Go Ahead Eagles

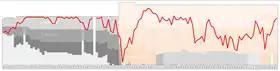
Historical chart of league performance

Below is a table with Go Ahead Eagles' domestic results since the introduction of professional football in 1956.